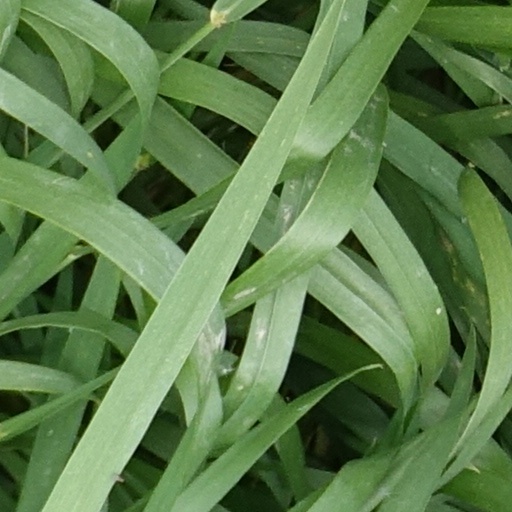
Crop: wheat